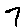
Label: 7